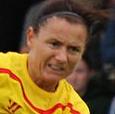
Age: 40